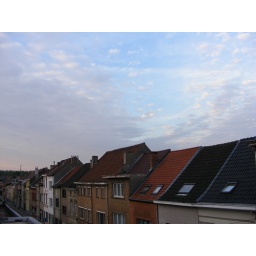
A walk along the rooftops in Ledeberg, Gent - view from my bedroom window